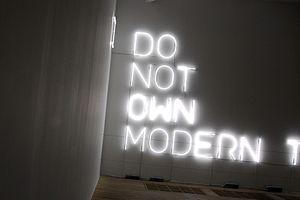
Pierre Huyghe, né le 11 septembre 1962 à Paris, est un artiste français, plasticien, vidéaste, designer.